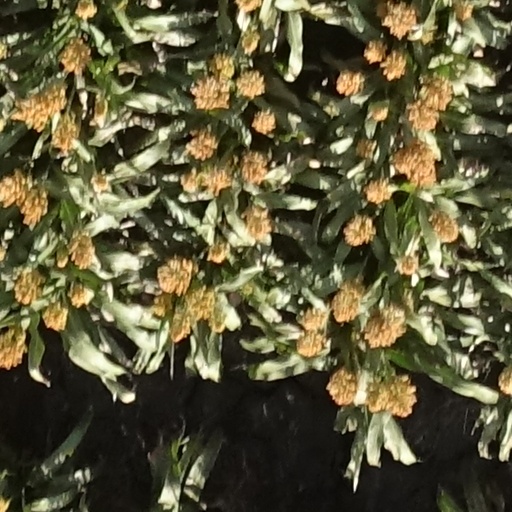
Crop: sorghum